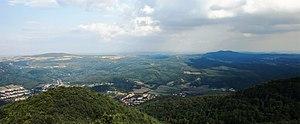
Salgótarján est la capitale du comitat de Nógrád, dans le nord de la Hongrie. La ville est située à proximité de la frontière slovaque.